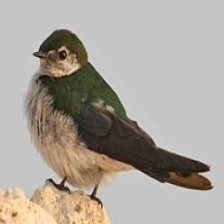
Species: VIOLET GREEN SWALLOW
Scientific name: TACHYCINETA THALASSINA